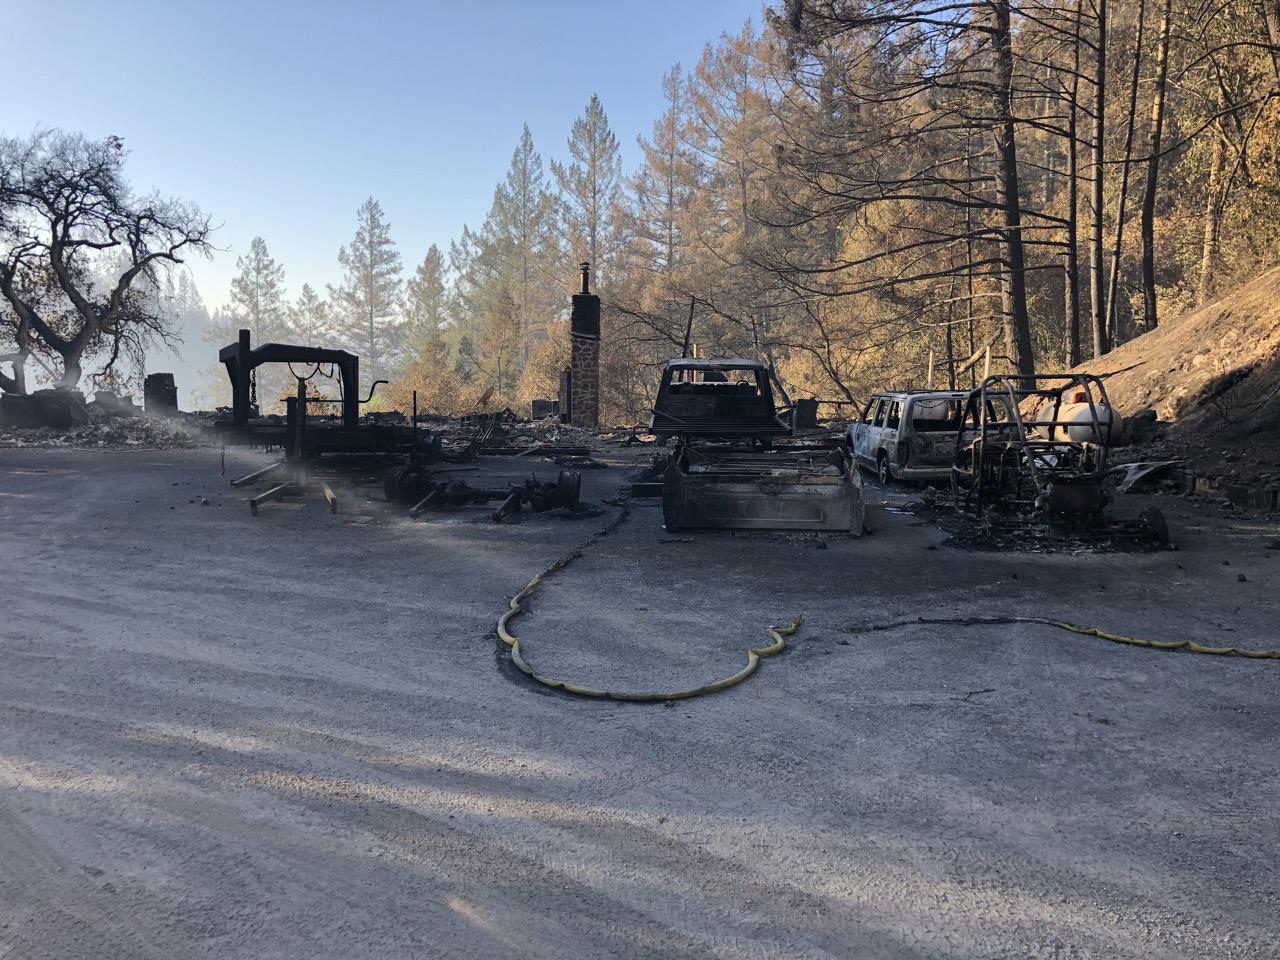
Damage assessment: destroyed